Thomas Broughton (governor)

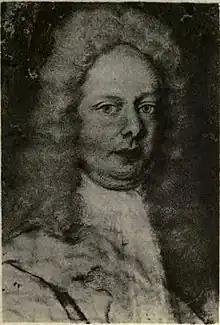
portrait attributed to Henrietta Johnston

Thomas Broughton (ca. 1668 – November 22, 1737) was a colonial-era official in South Carolina, serving a variety of positions, including acting governor from May 5, 1735, through November 22, 1737.